Gogol Bordello

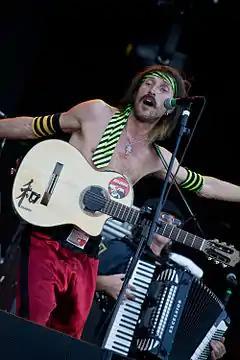
Eugene Hütz live in 2012

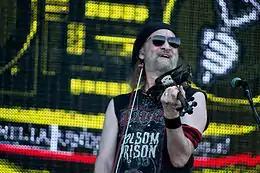
Sergey Ryabtsev in 2012

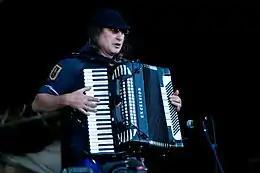
Yuri Lemeshev in 2012

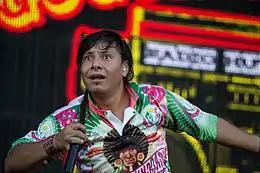
Pedro Erazo in concert

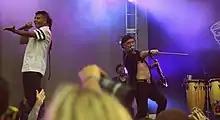
Pedro Erazo and Sergey Ryabtsev at Lollapalooza 2015.

Gogol Bordello is an American punk rock band from the Lower East Side of Manhattan, formed in 1999 by musicians from all over the world and known for theatrical stage shows and persistent touring. Much of the band's sound is inspired by Romani and Ukrainian music mixed with punk and dub, incorporating accordion and violin (and on some albums, saxophone).